Friedensthal Mission

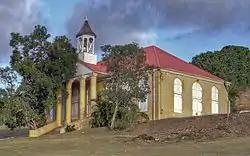

The Friedensthal Mission, southwest of Christiansted in Saint Croix, U.S. Virgin Islands, was partly built by 1830. Also known as Friedensthal Moravian Church, it was listed on the National Register of Historic Places in 1978. In German, Fridensthal means "valley of peace".